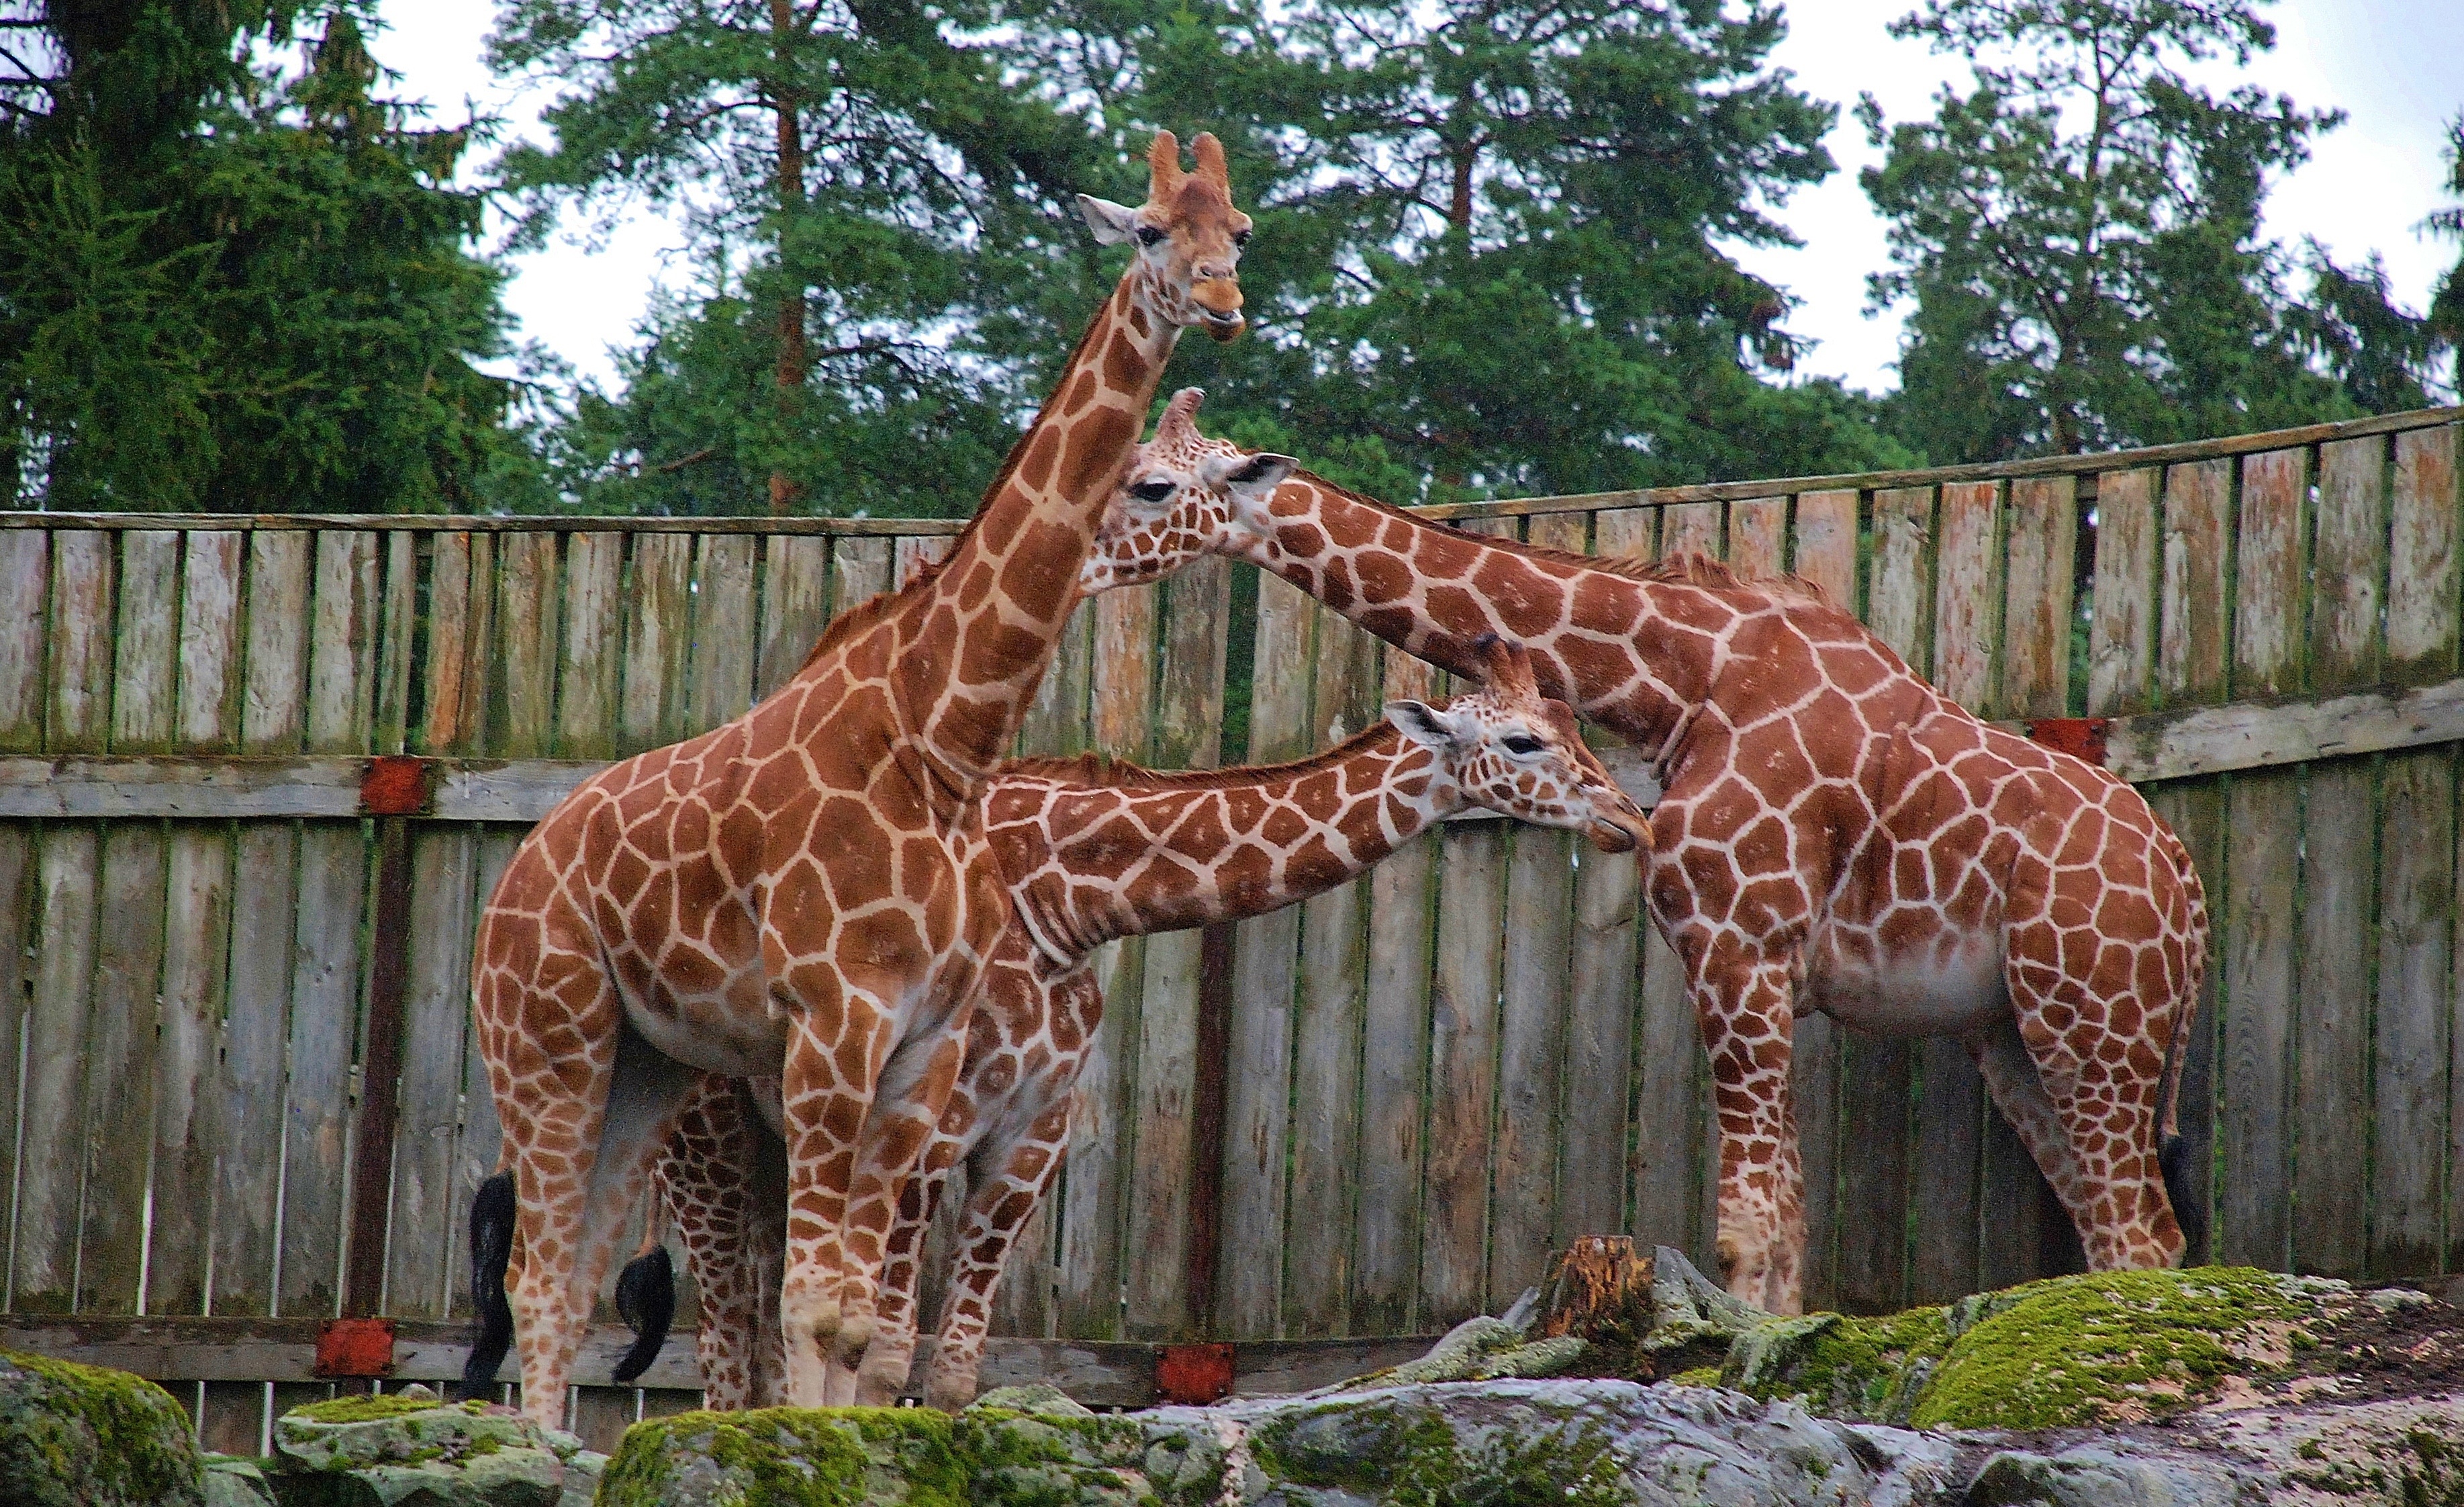
animal, recreation, wildlife, zoo, mammal, fauna, giraffe, neck, funny, expression, facial, giraffidae, mimic, outdoor recreation